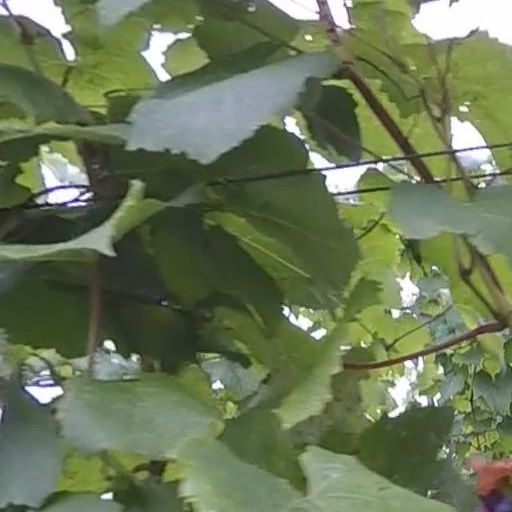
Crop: grape